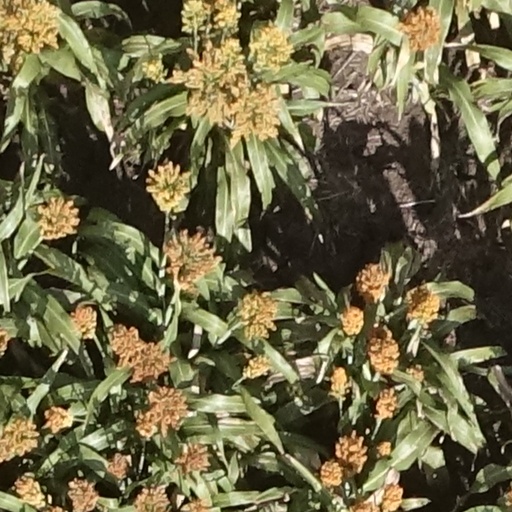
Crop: sorghum